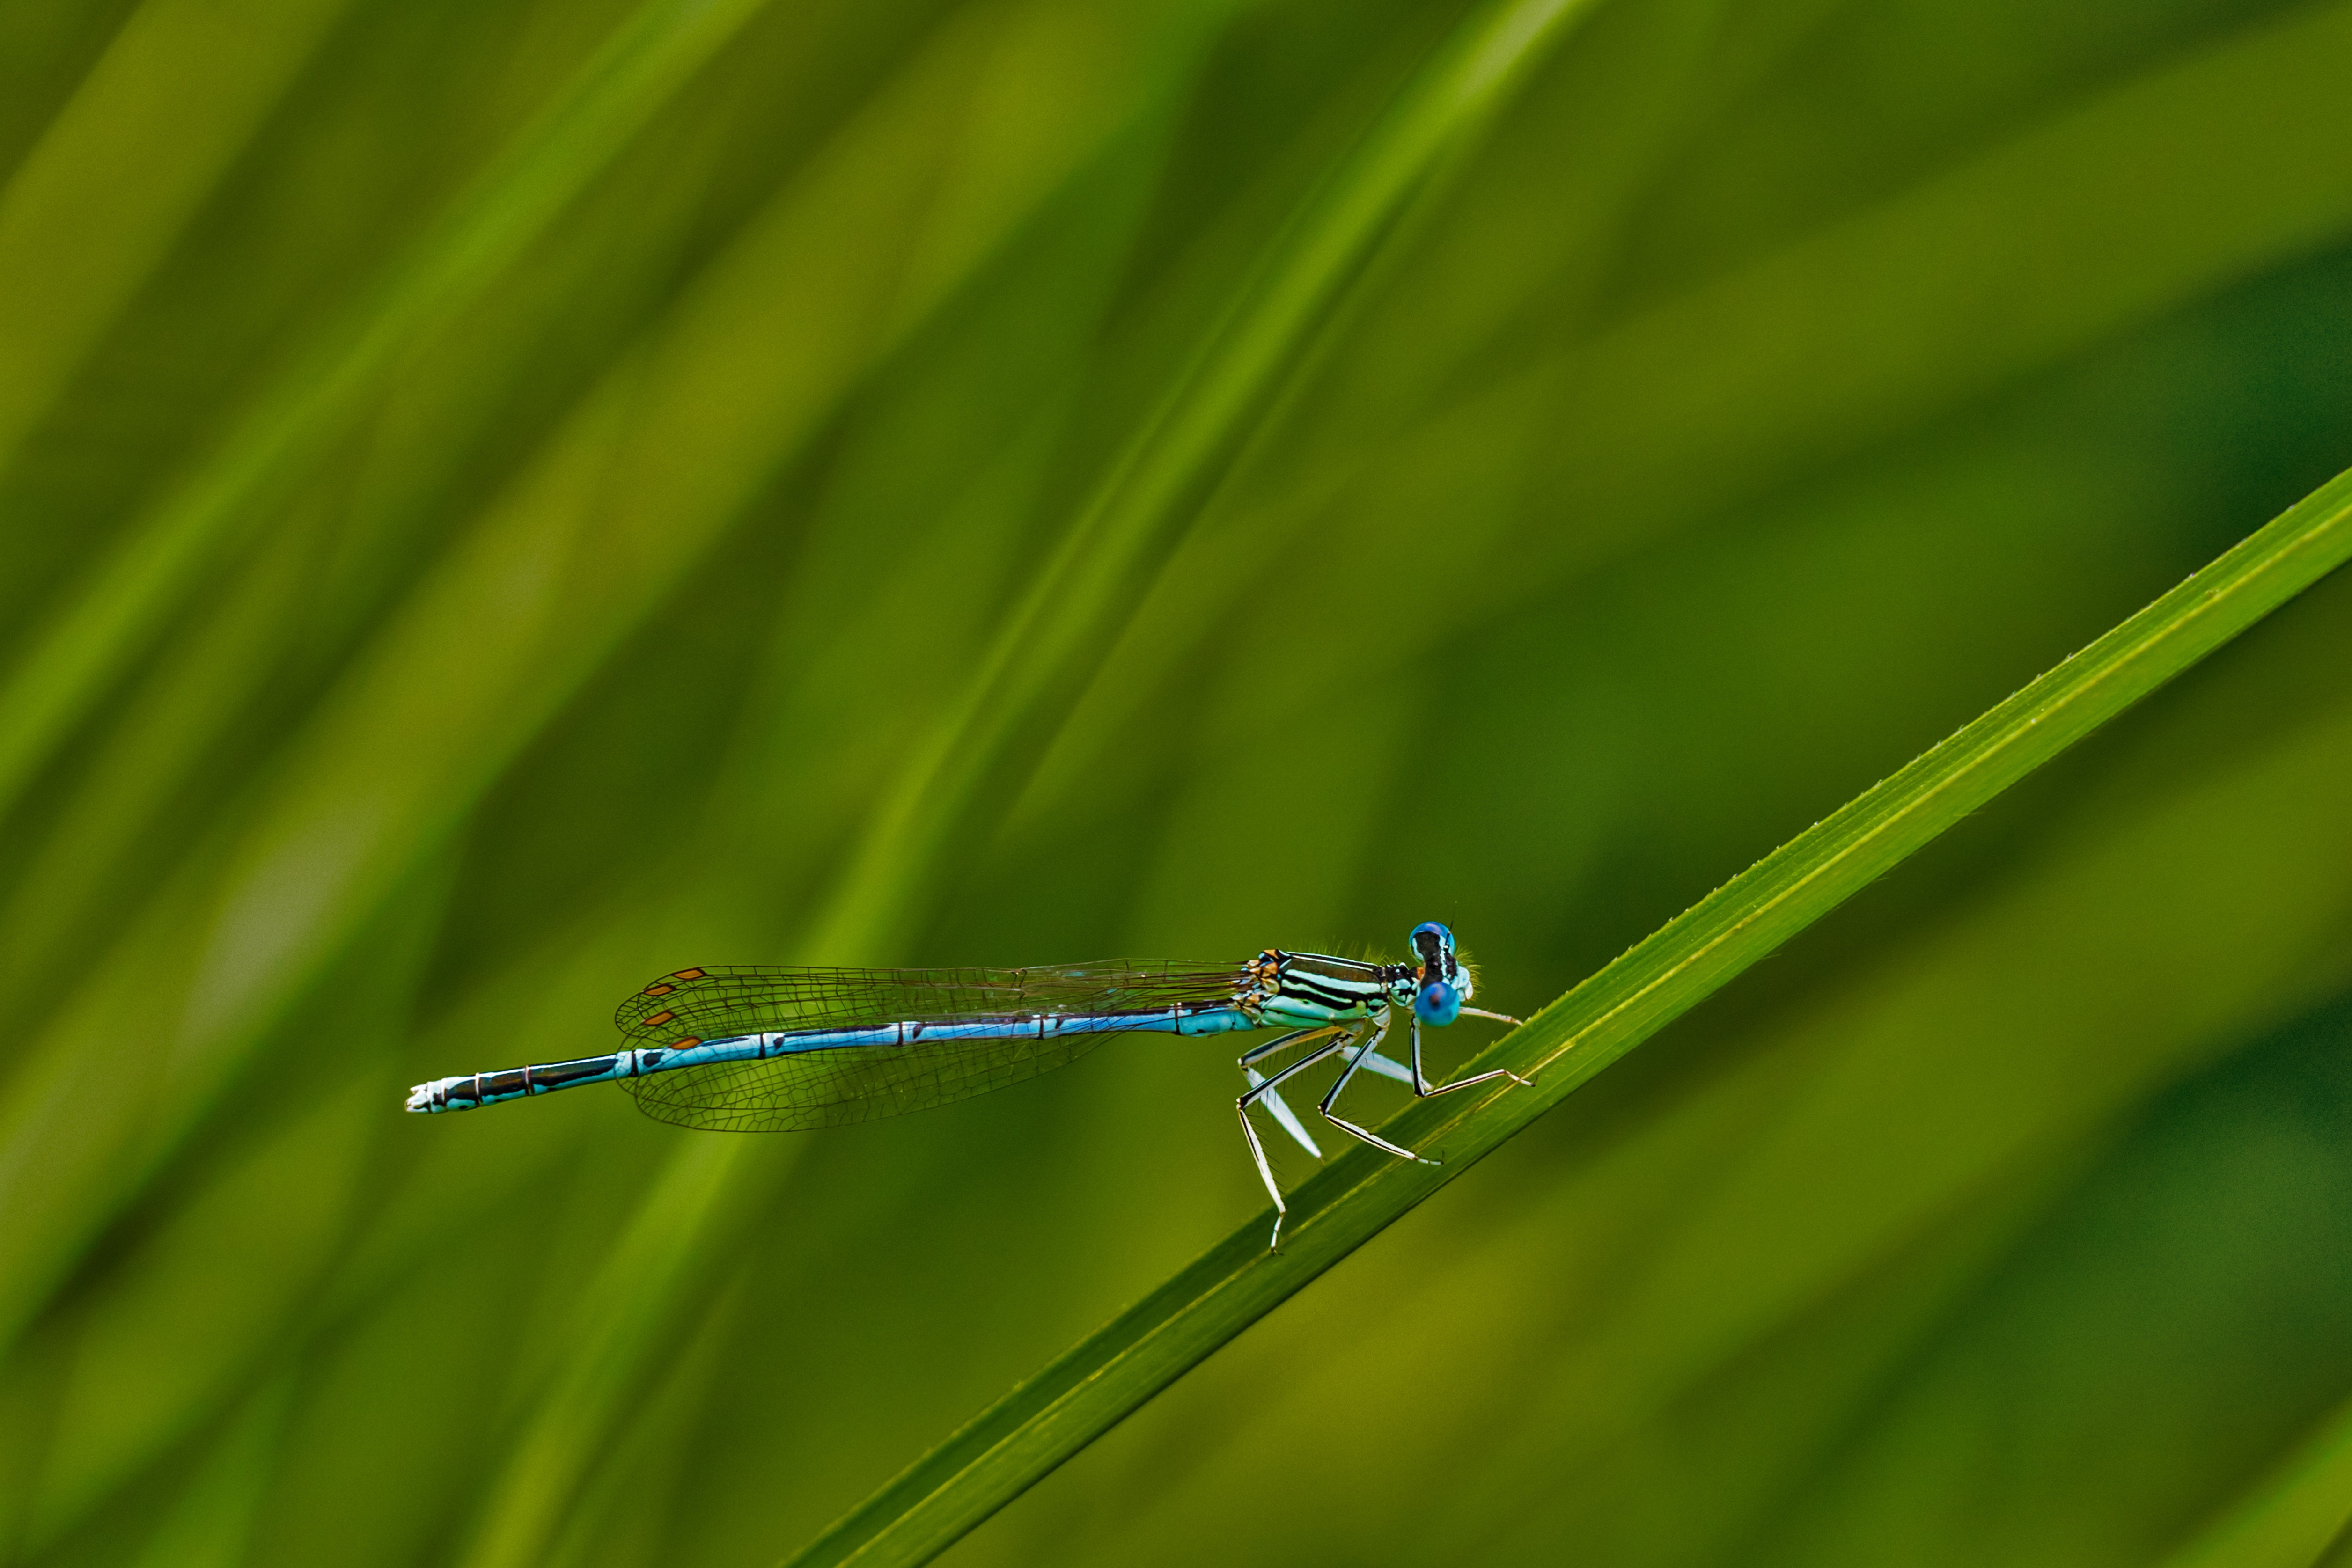
nature, grass, wing, photography, leaf, green, insect, fauna, invertebrate, close up, dragonfly, insects, damselfly, odonata, zygoptera, macro photography, coenagrionidae, arthropod, platycnemis pennipes, plant stem, dragonflies and damseflies, net winged insects, ischnura elegans, white legged damselfly darter, lev ll b dragonfly, class insecta, platycnemididae, male dragonfly